Museum of the Military Police of the state of São Paulo

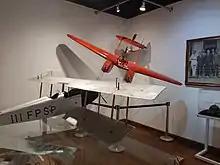
São Paulo State Historic Aviation Exhibition.

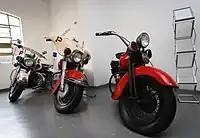
In the center, a Harley-Davidson motorcycle, with a 1200-cylinder engine, manufactured in 1969 in the United States. It was used by the São Paulo Military Police Escort Squad.

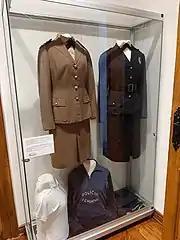
Part of the Exhibition about the São Paulo Women's Police, an independent corporation that existed between 1956 and 1966.

The museum's collection is made up of approximately 10,000 pieces, of varying natures, periods, and functions. It was formed through donations, exchanges, and transfers from other museums. Systematic collection of goods has taken place since 1976, and there are few items collected before that. It is composed of objects related to the Military Police of the State of São Paulo and to the corporations that preceded it, or to extinct corporations and institutions from other states in Brazil and other countries. The collection includes large collections of uniforms, covers, and accessories (caps, helmets, shoes, balaclavas, badges, epaulets, plaques, etc.) armory (cold weapons and firearms), medals, decorations, command insignia, furniture, flags, pennants, banners, sports trophies, campaign materials, communication and war operation equipment, maps, photographs, historical documents, etc. The collections of objects related to the Constitutionalist Revolution and vehicles, including working animal transportation, are a highlight.